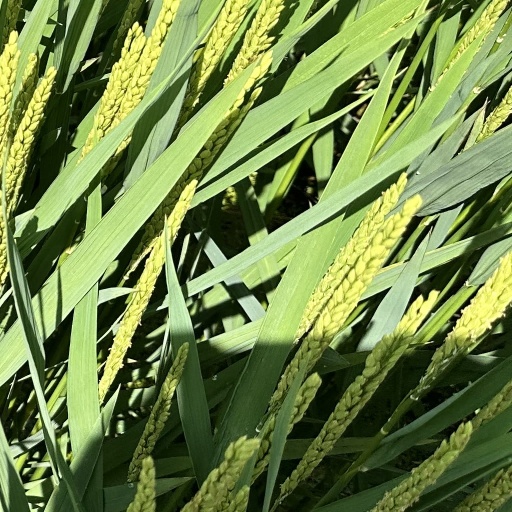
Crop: rice